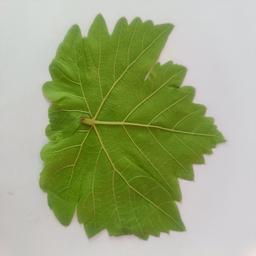
Label: Healthy Leaves